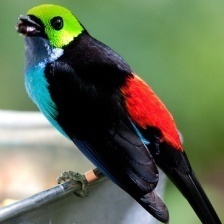
Species: PARADISE TANAGER
Scientific name: TANGARA CHILENSIS